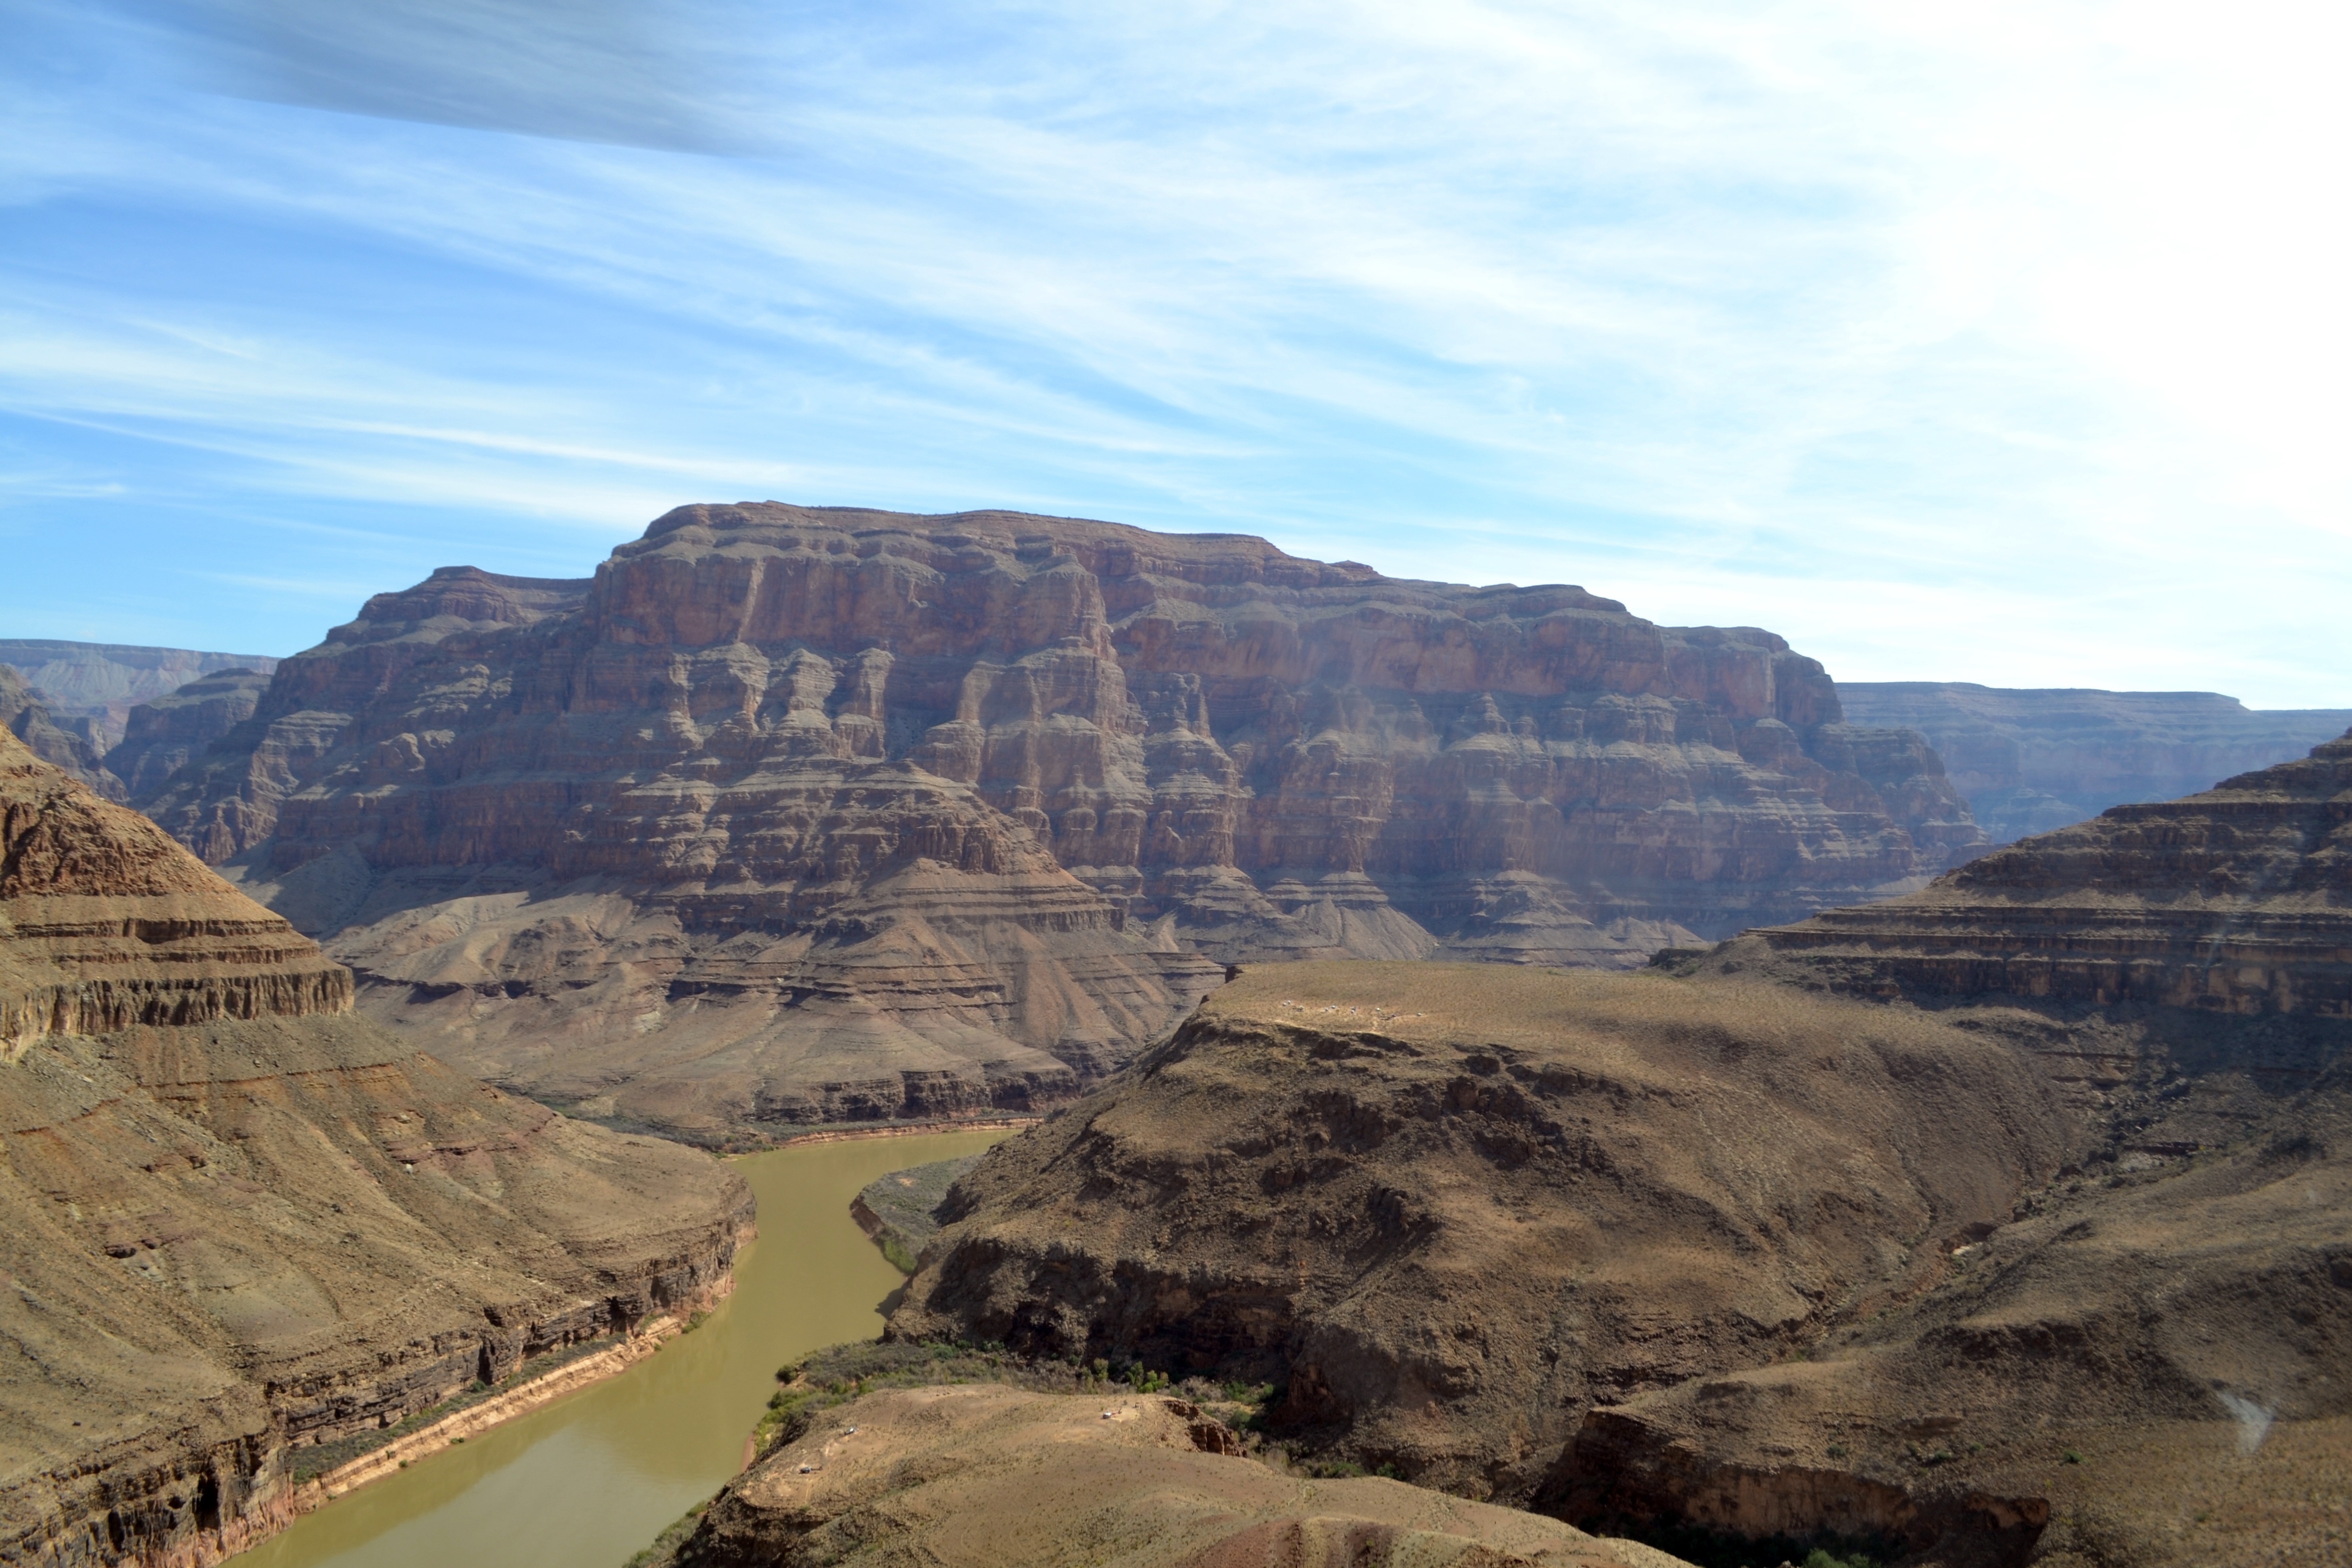
rock, mountain, view, river, valley, formation, cliff, scenic, usa, america, landmark, canyon, grand canyon, tourism, terrain, arizona, geology, colorado, badlands, plateau, wadi, landform, geographical feature